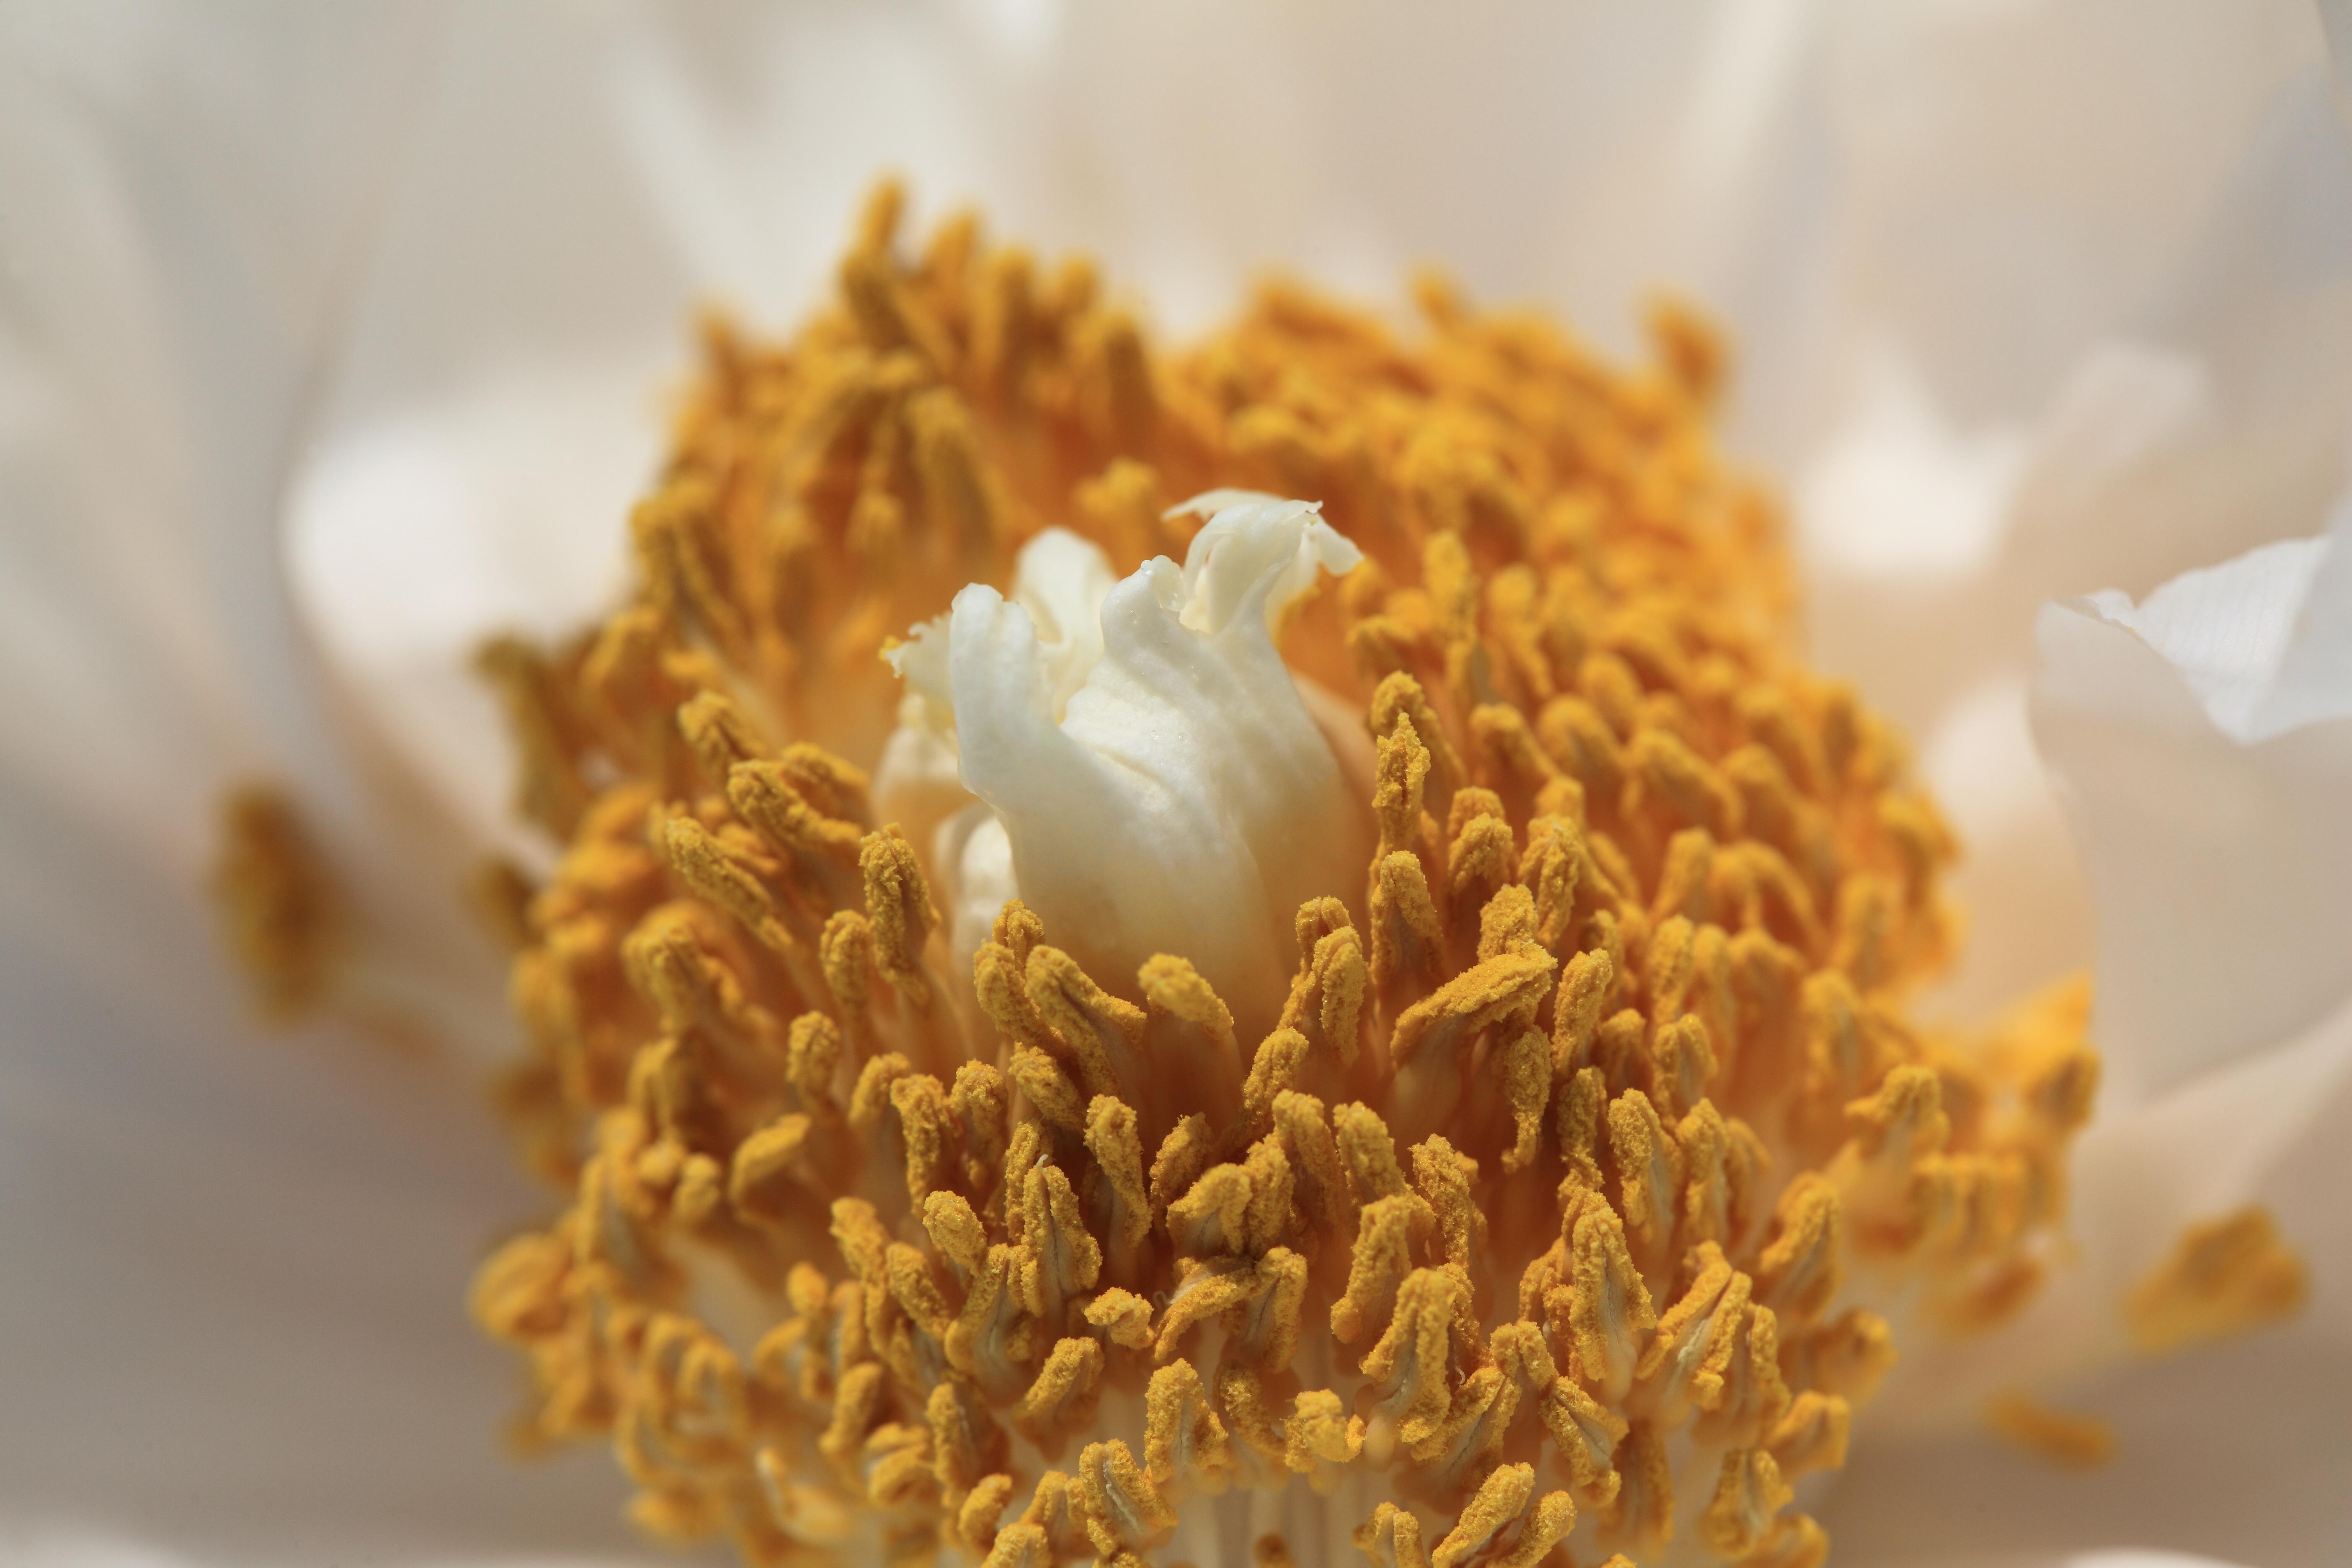
plant, flower, petal, pollen, food, high, produce, yellow, flora, close up, 5d, hires, markii, hi, res, resolution, peony, macro photography, flowering plant, grass family, land plant